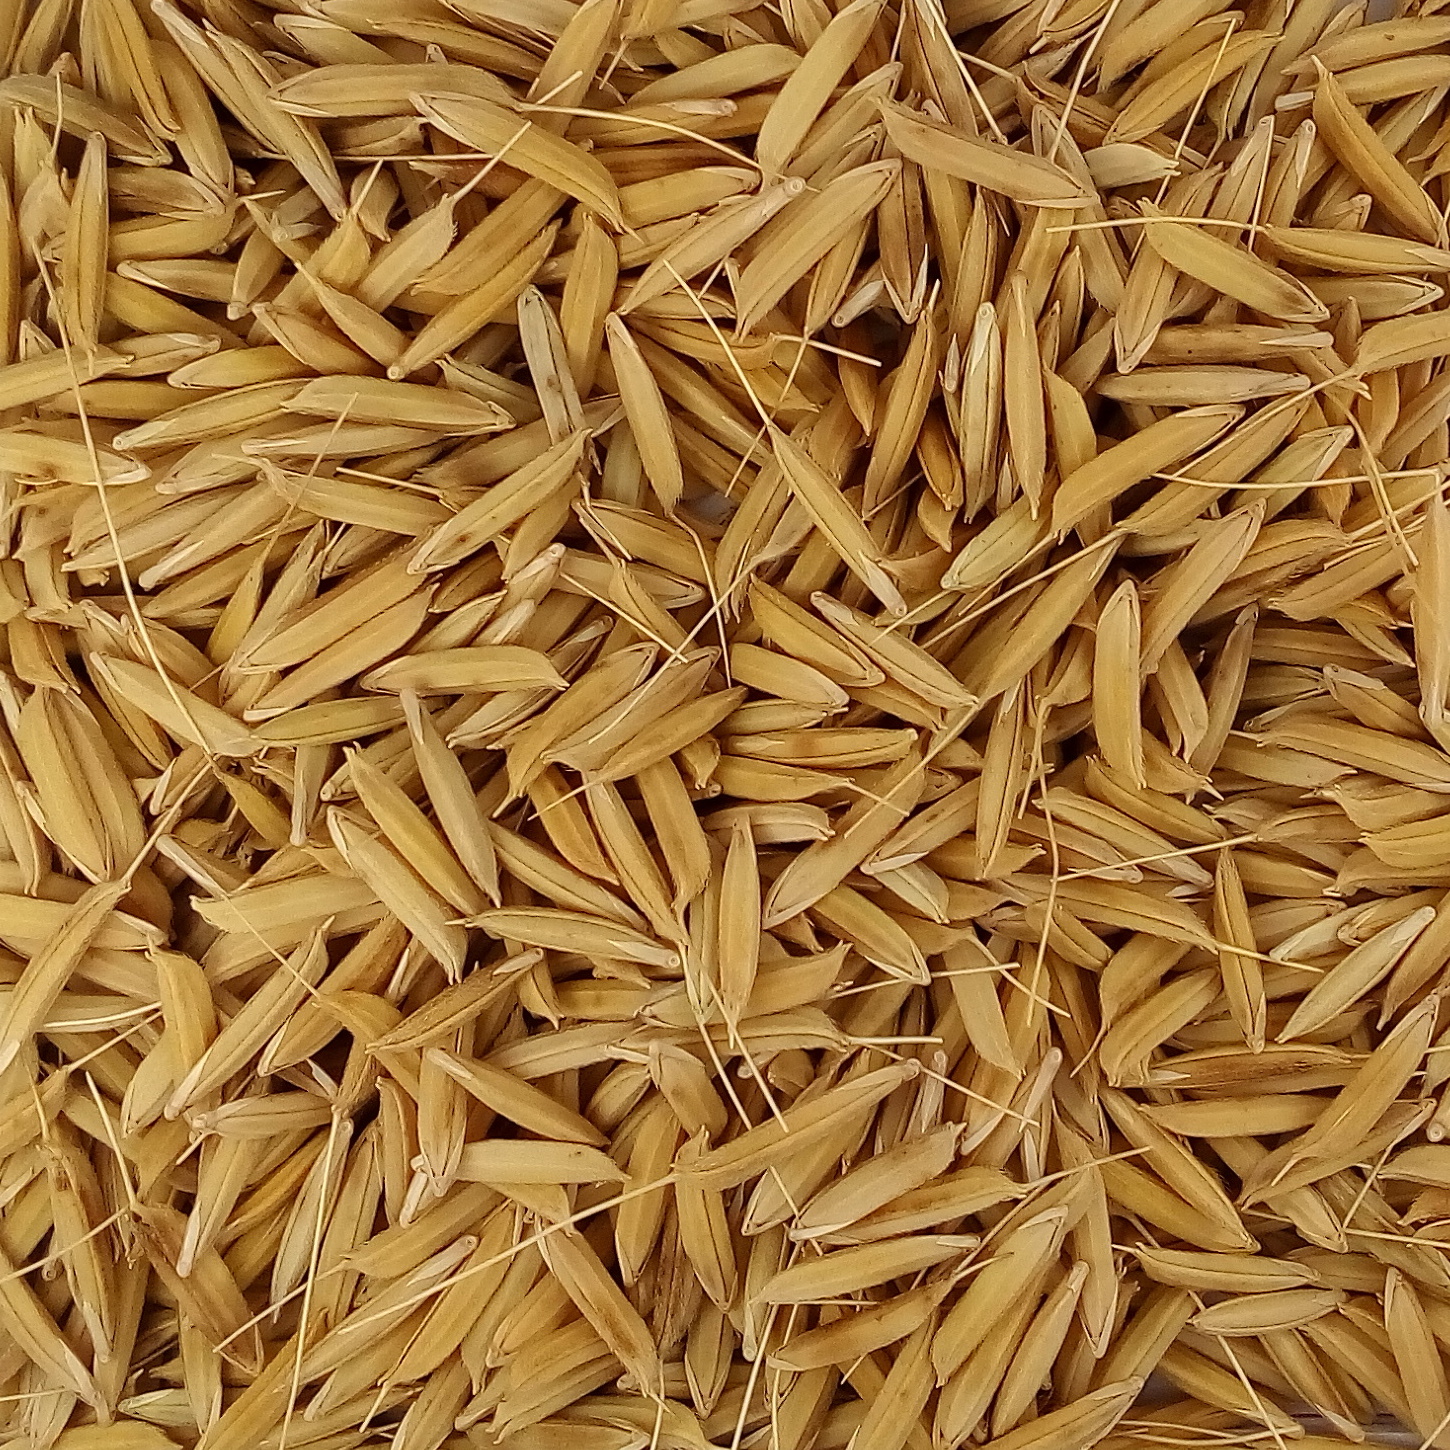
Rice seed variety: 1728